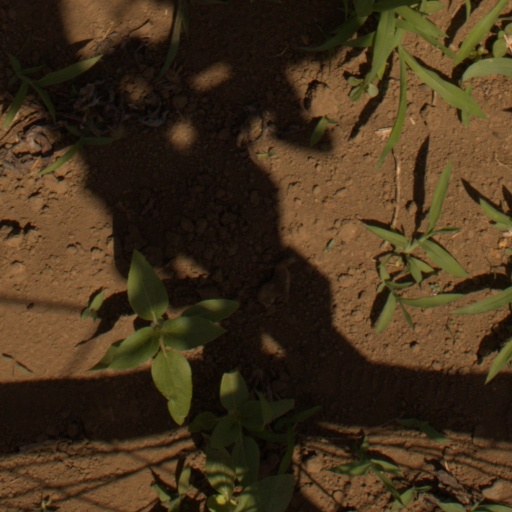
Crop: Jerusalem artichoke